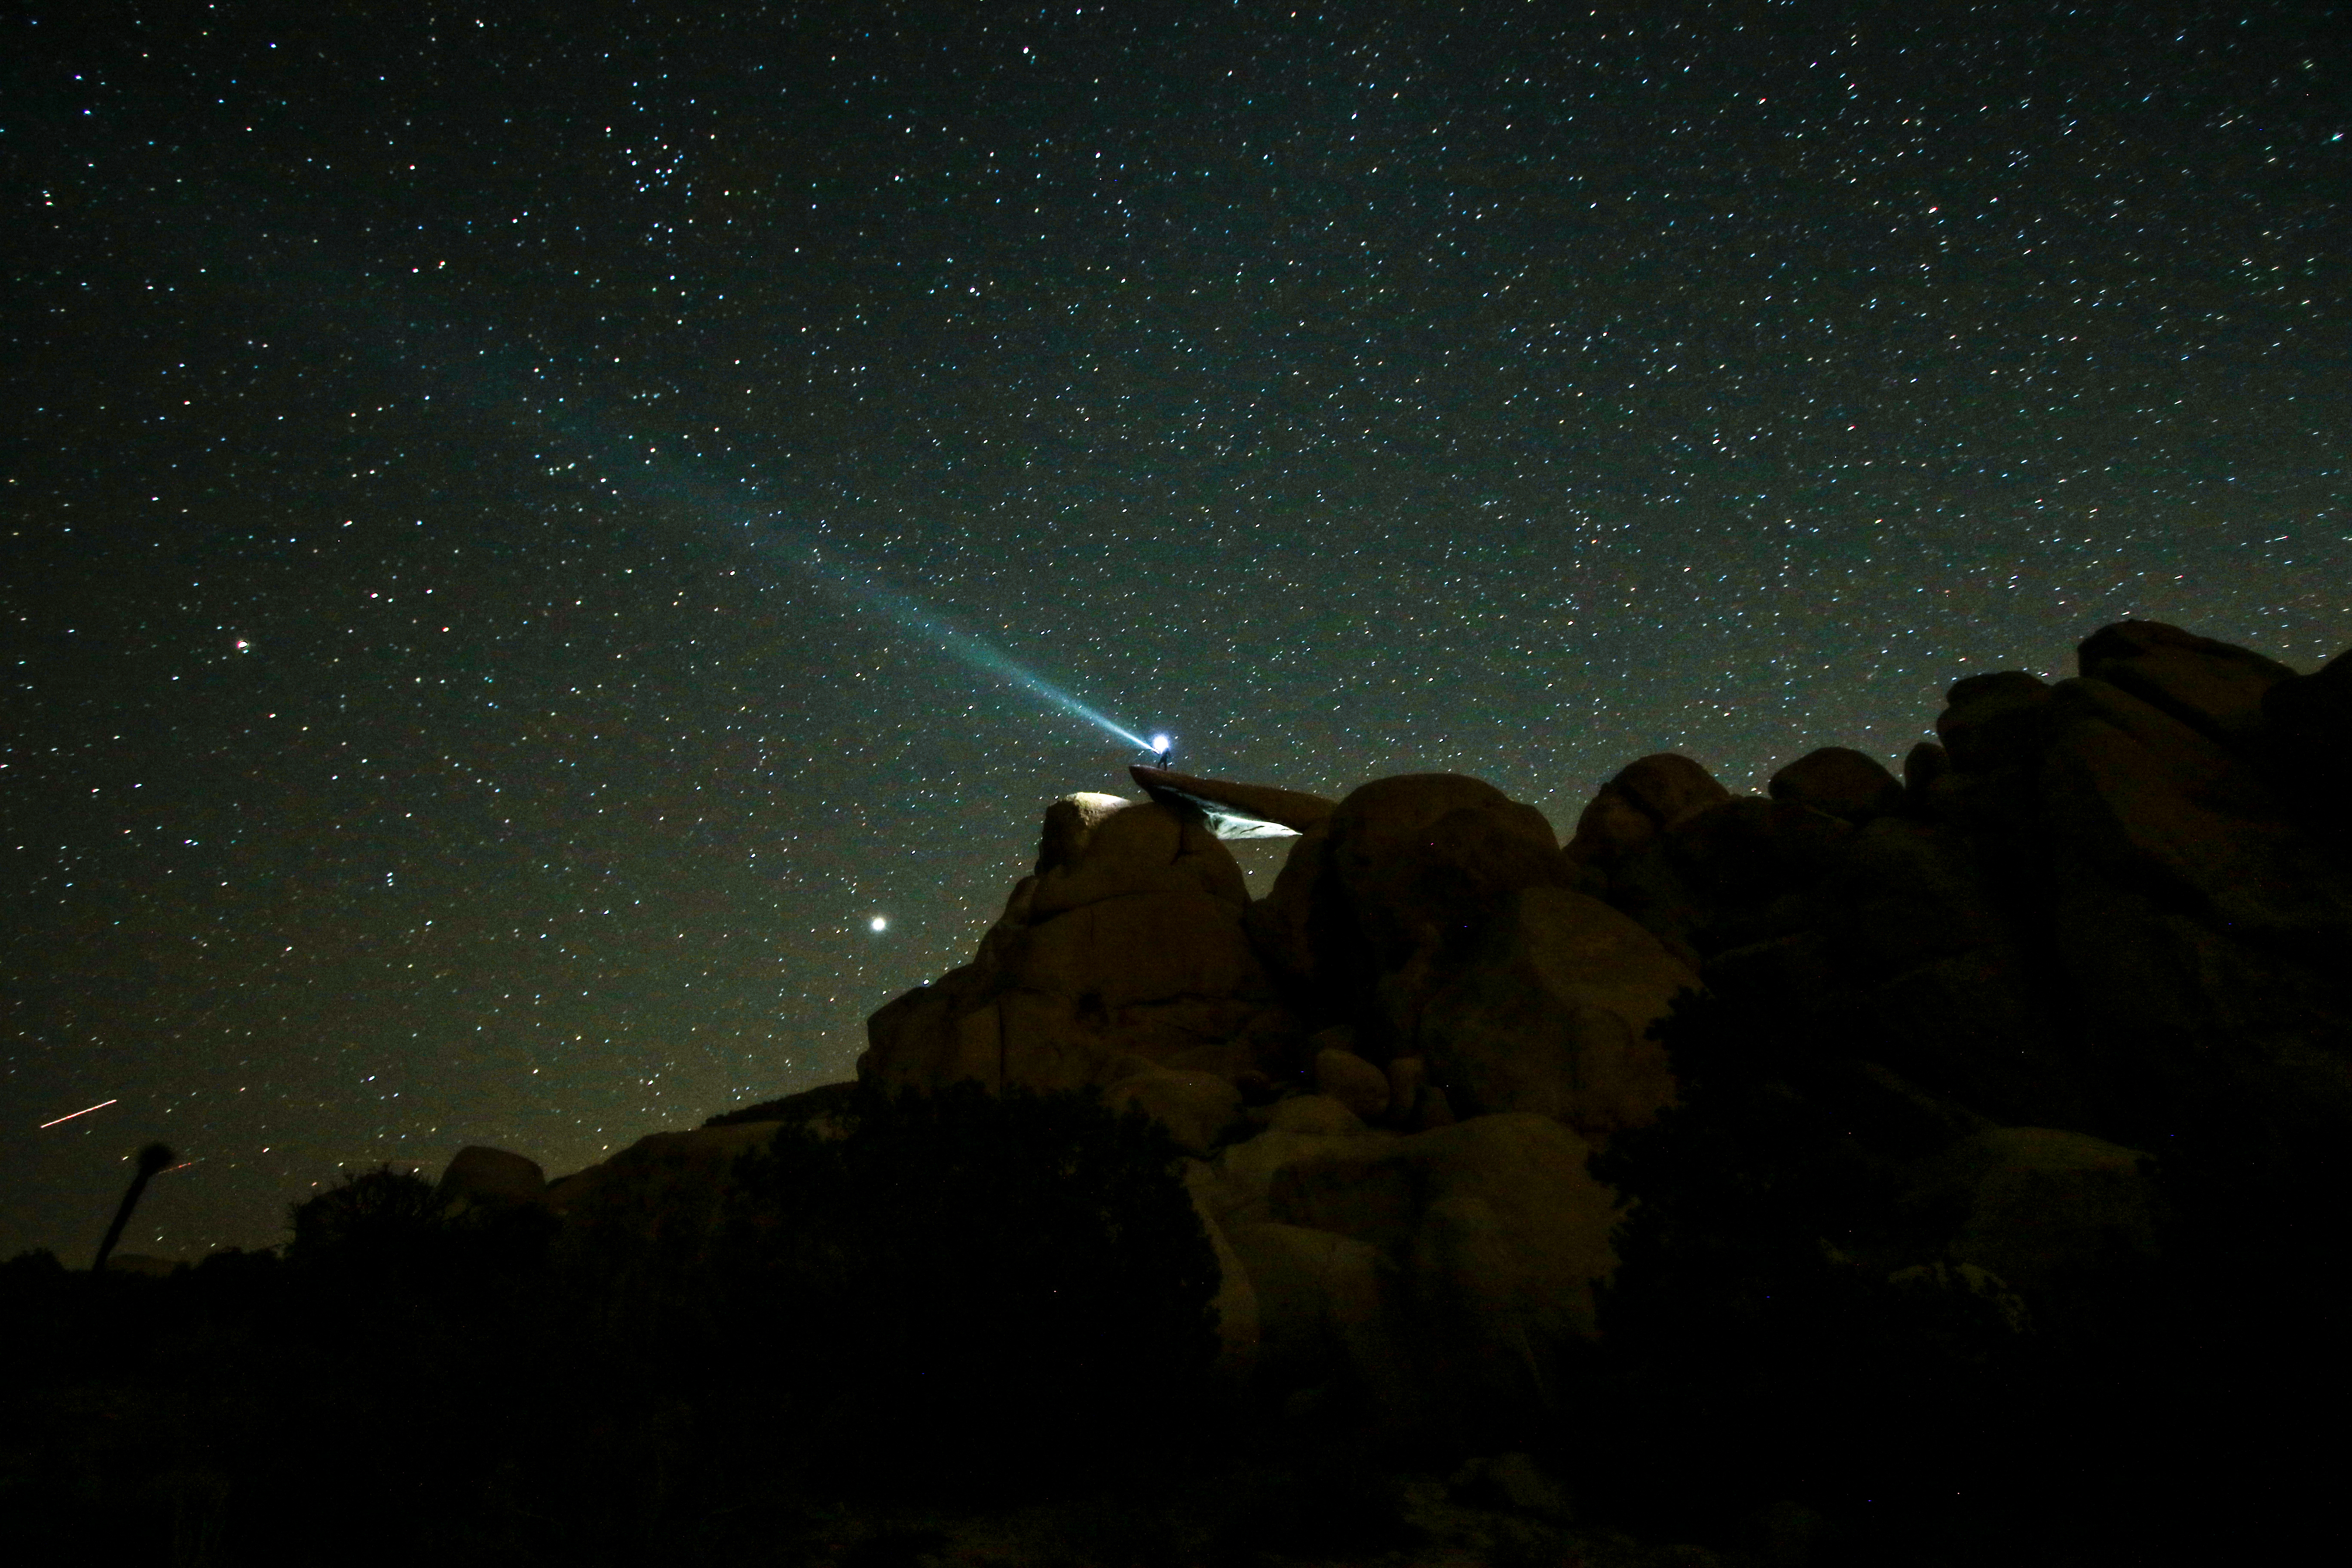
sky, night, star, atmosphere, darkness, galaxy, moonlight, astronomy, midnight, astronomical object